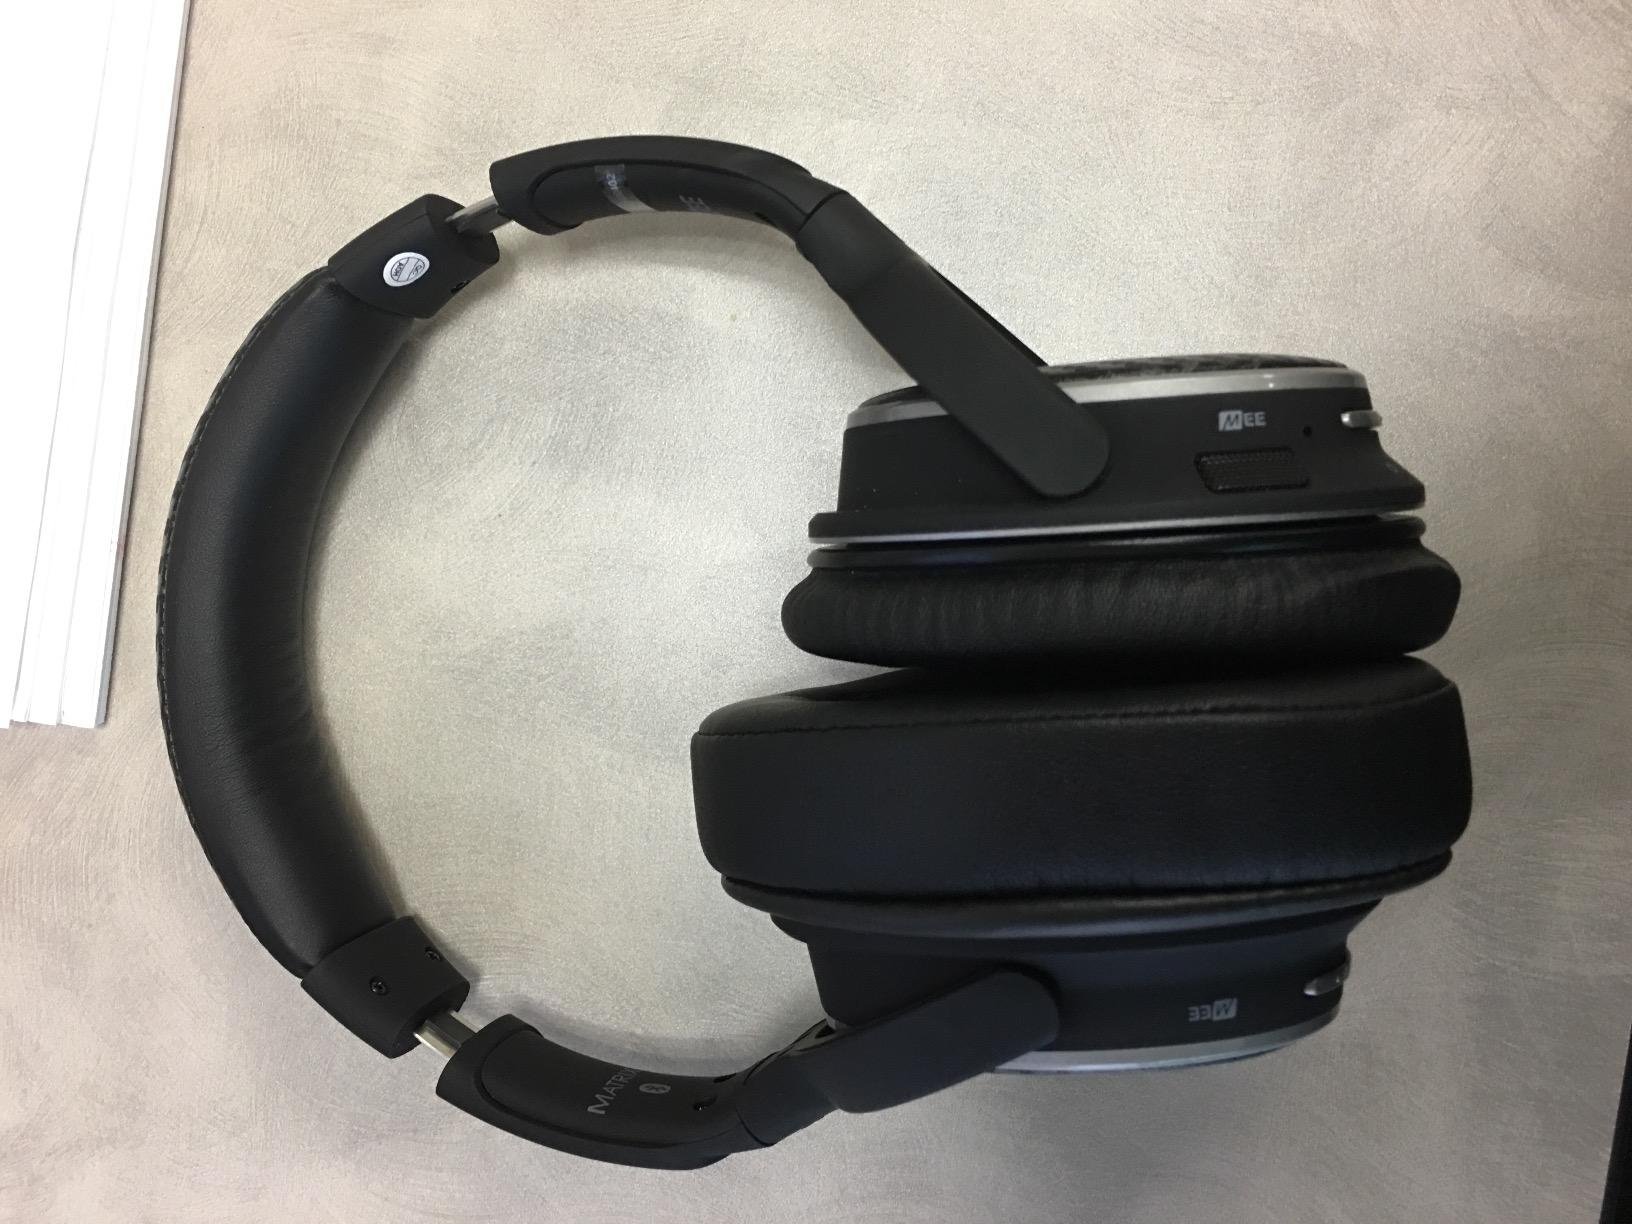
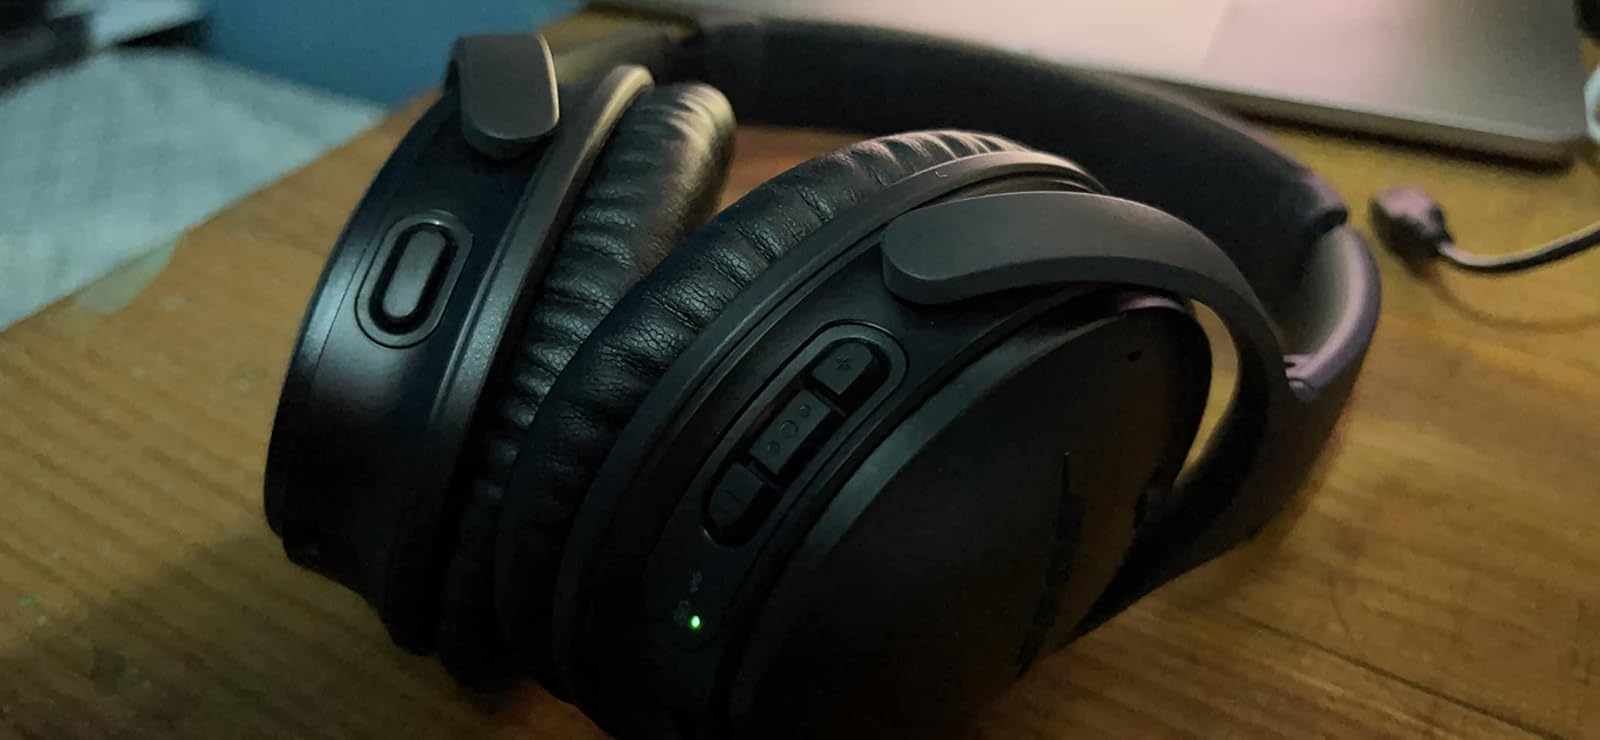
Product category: headphones
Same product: no